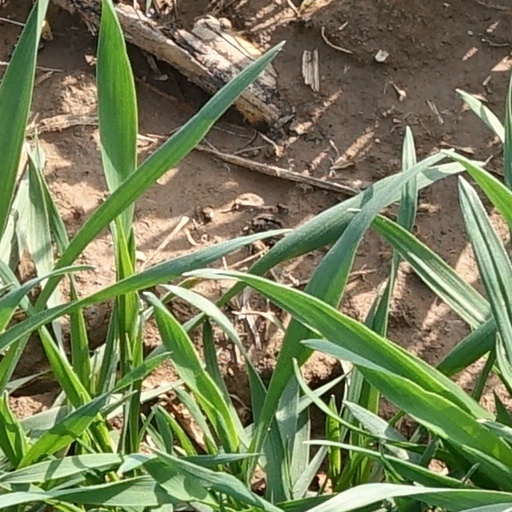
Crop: wheat